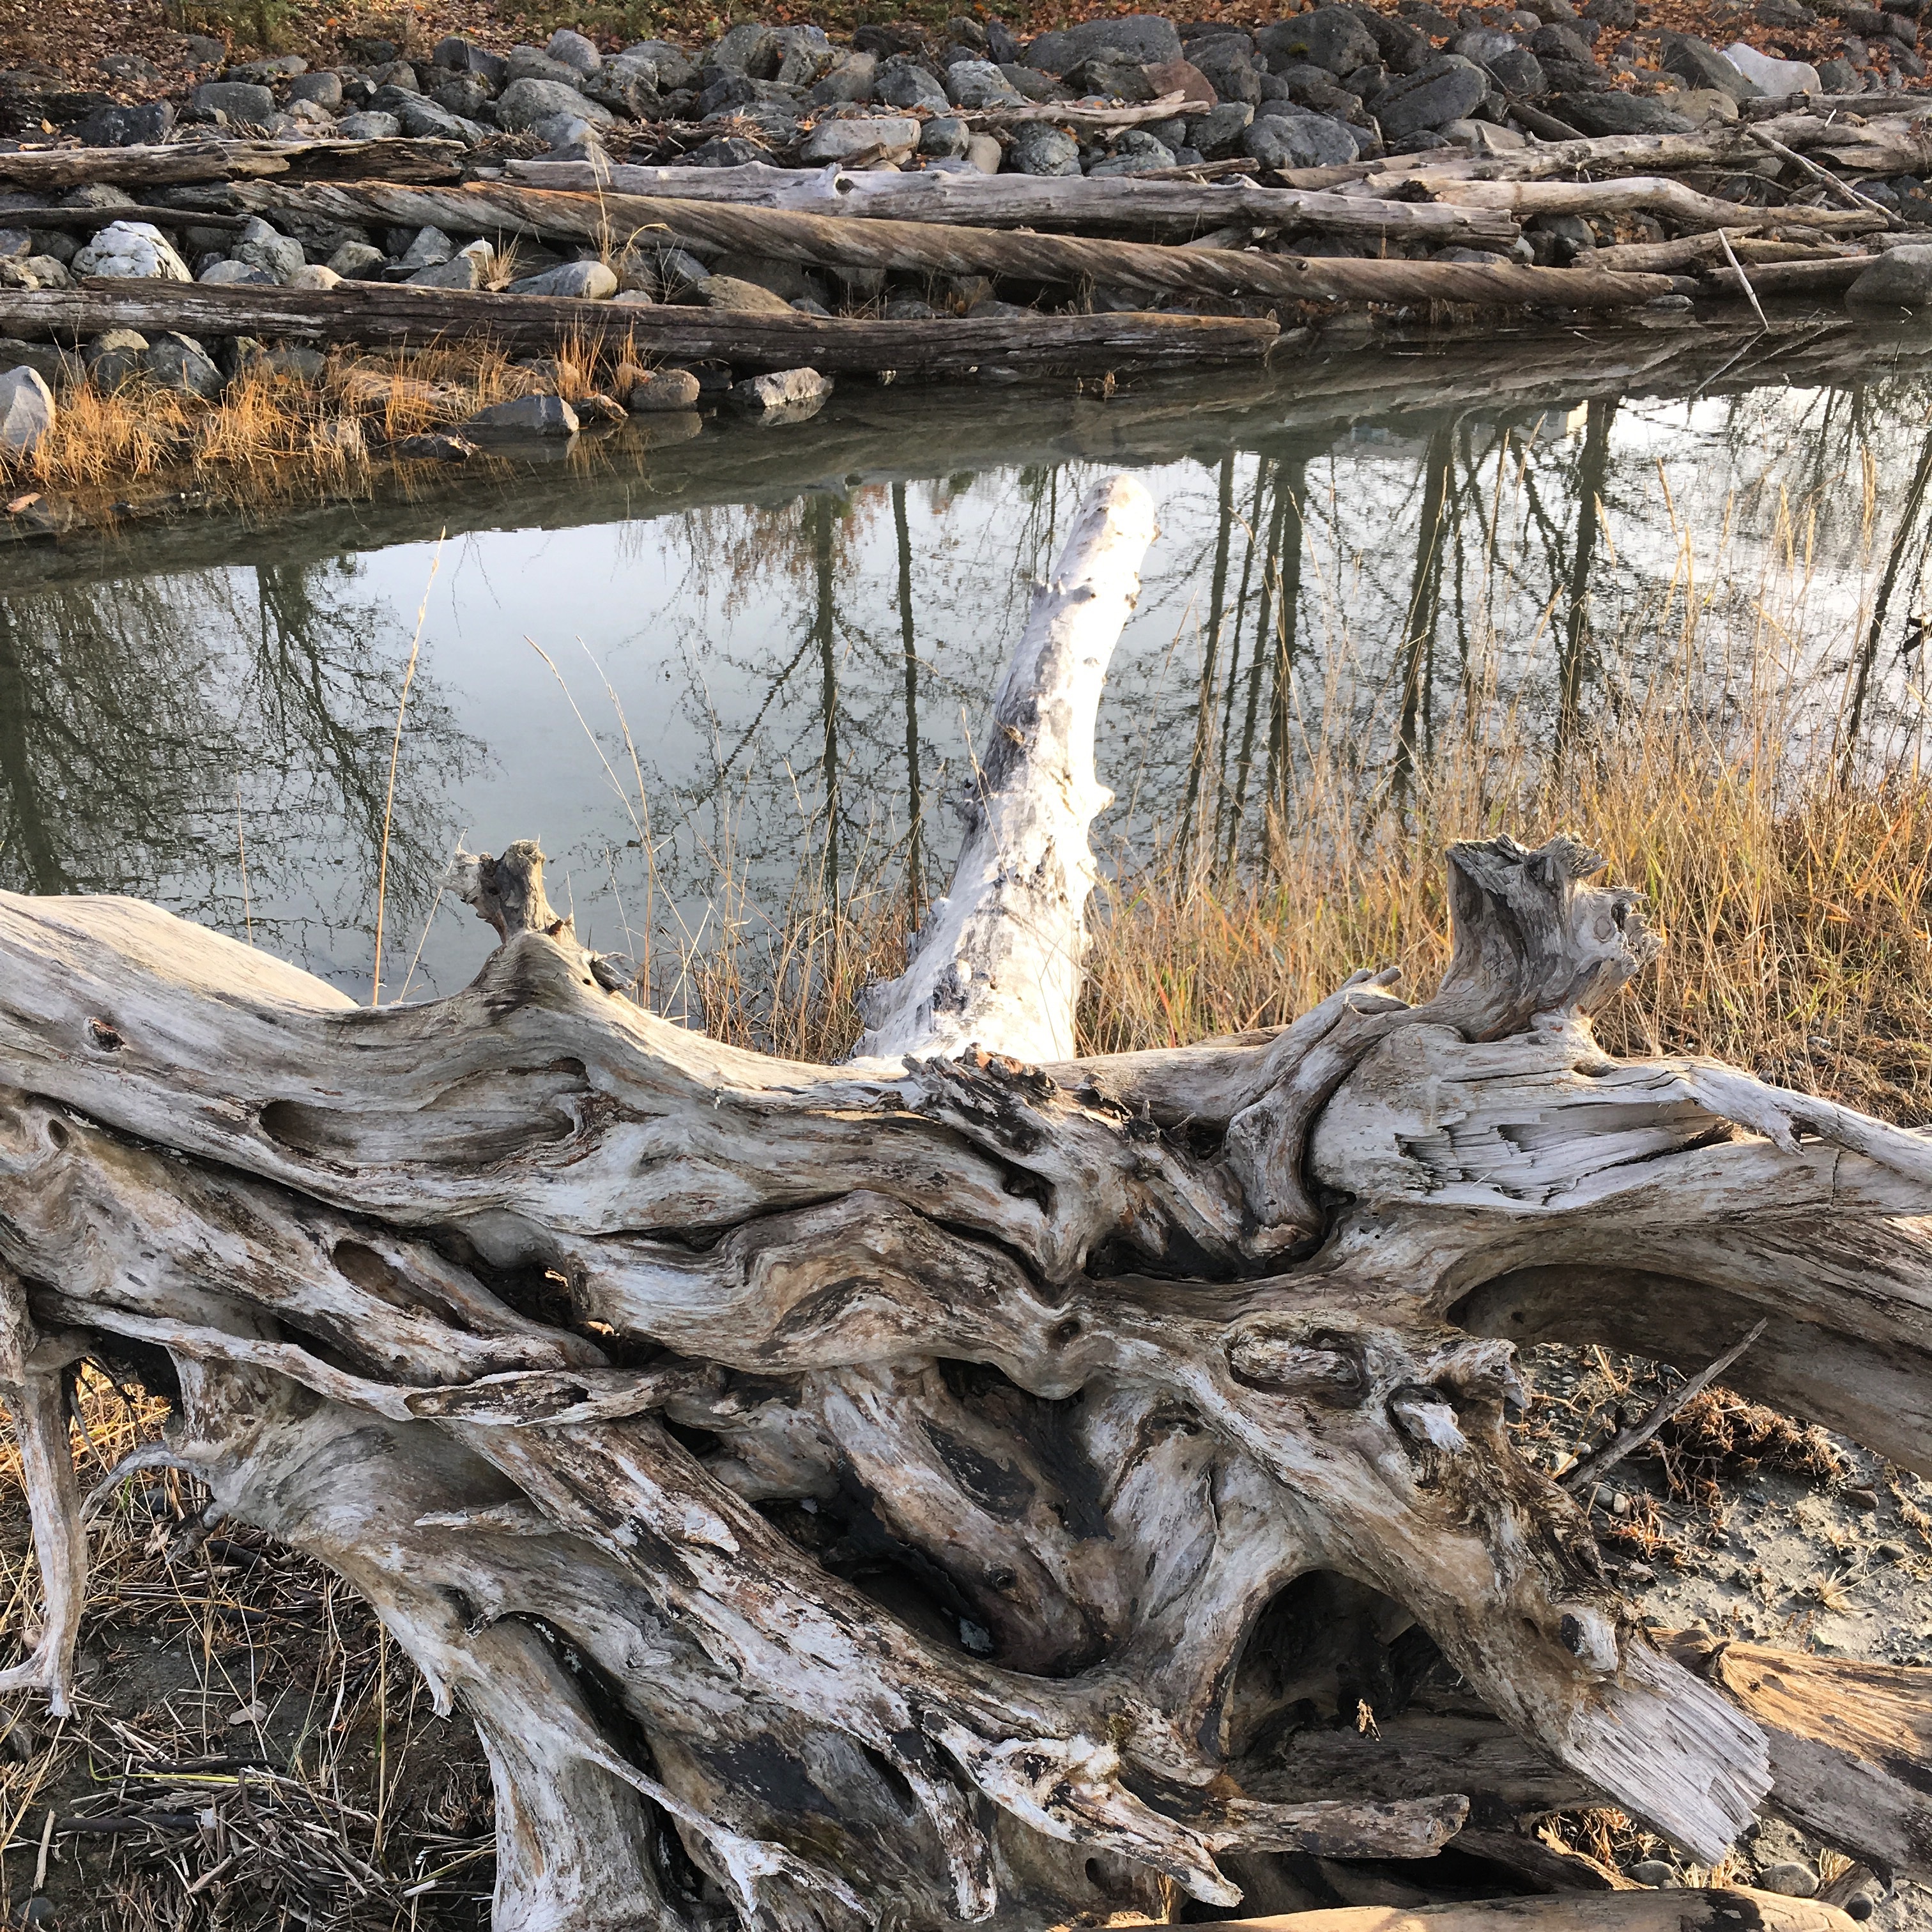
driftwood, tree, nature, wilderness, branch, winter, plant, wood, trunk, wildlife, root, woody plant